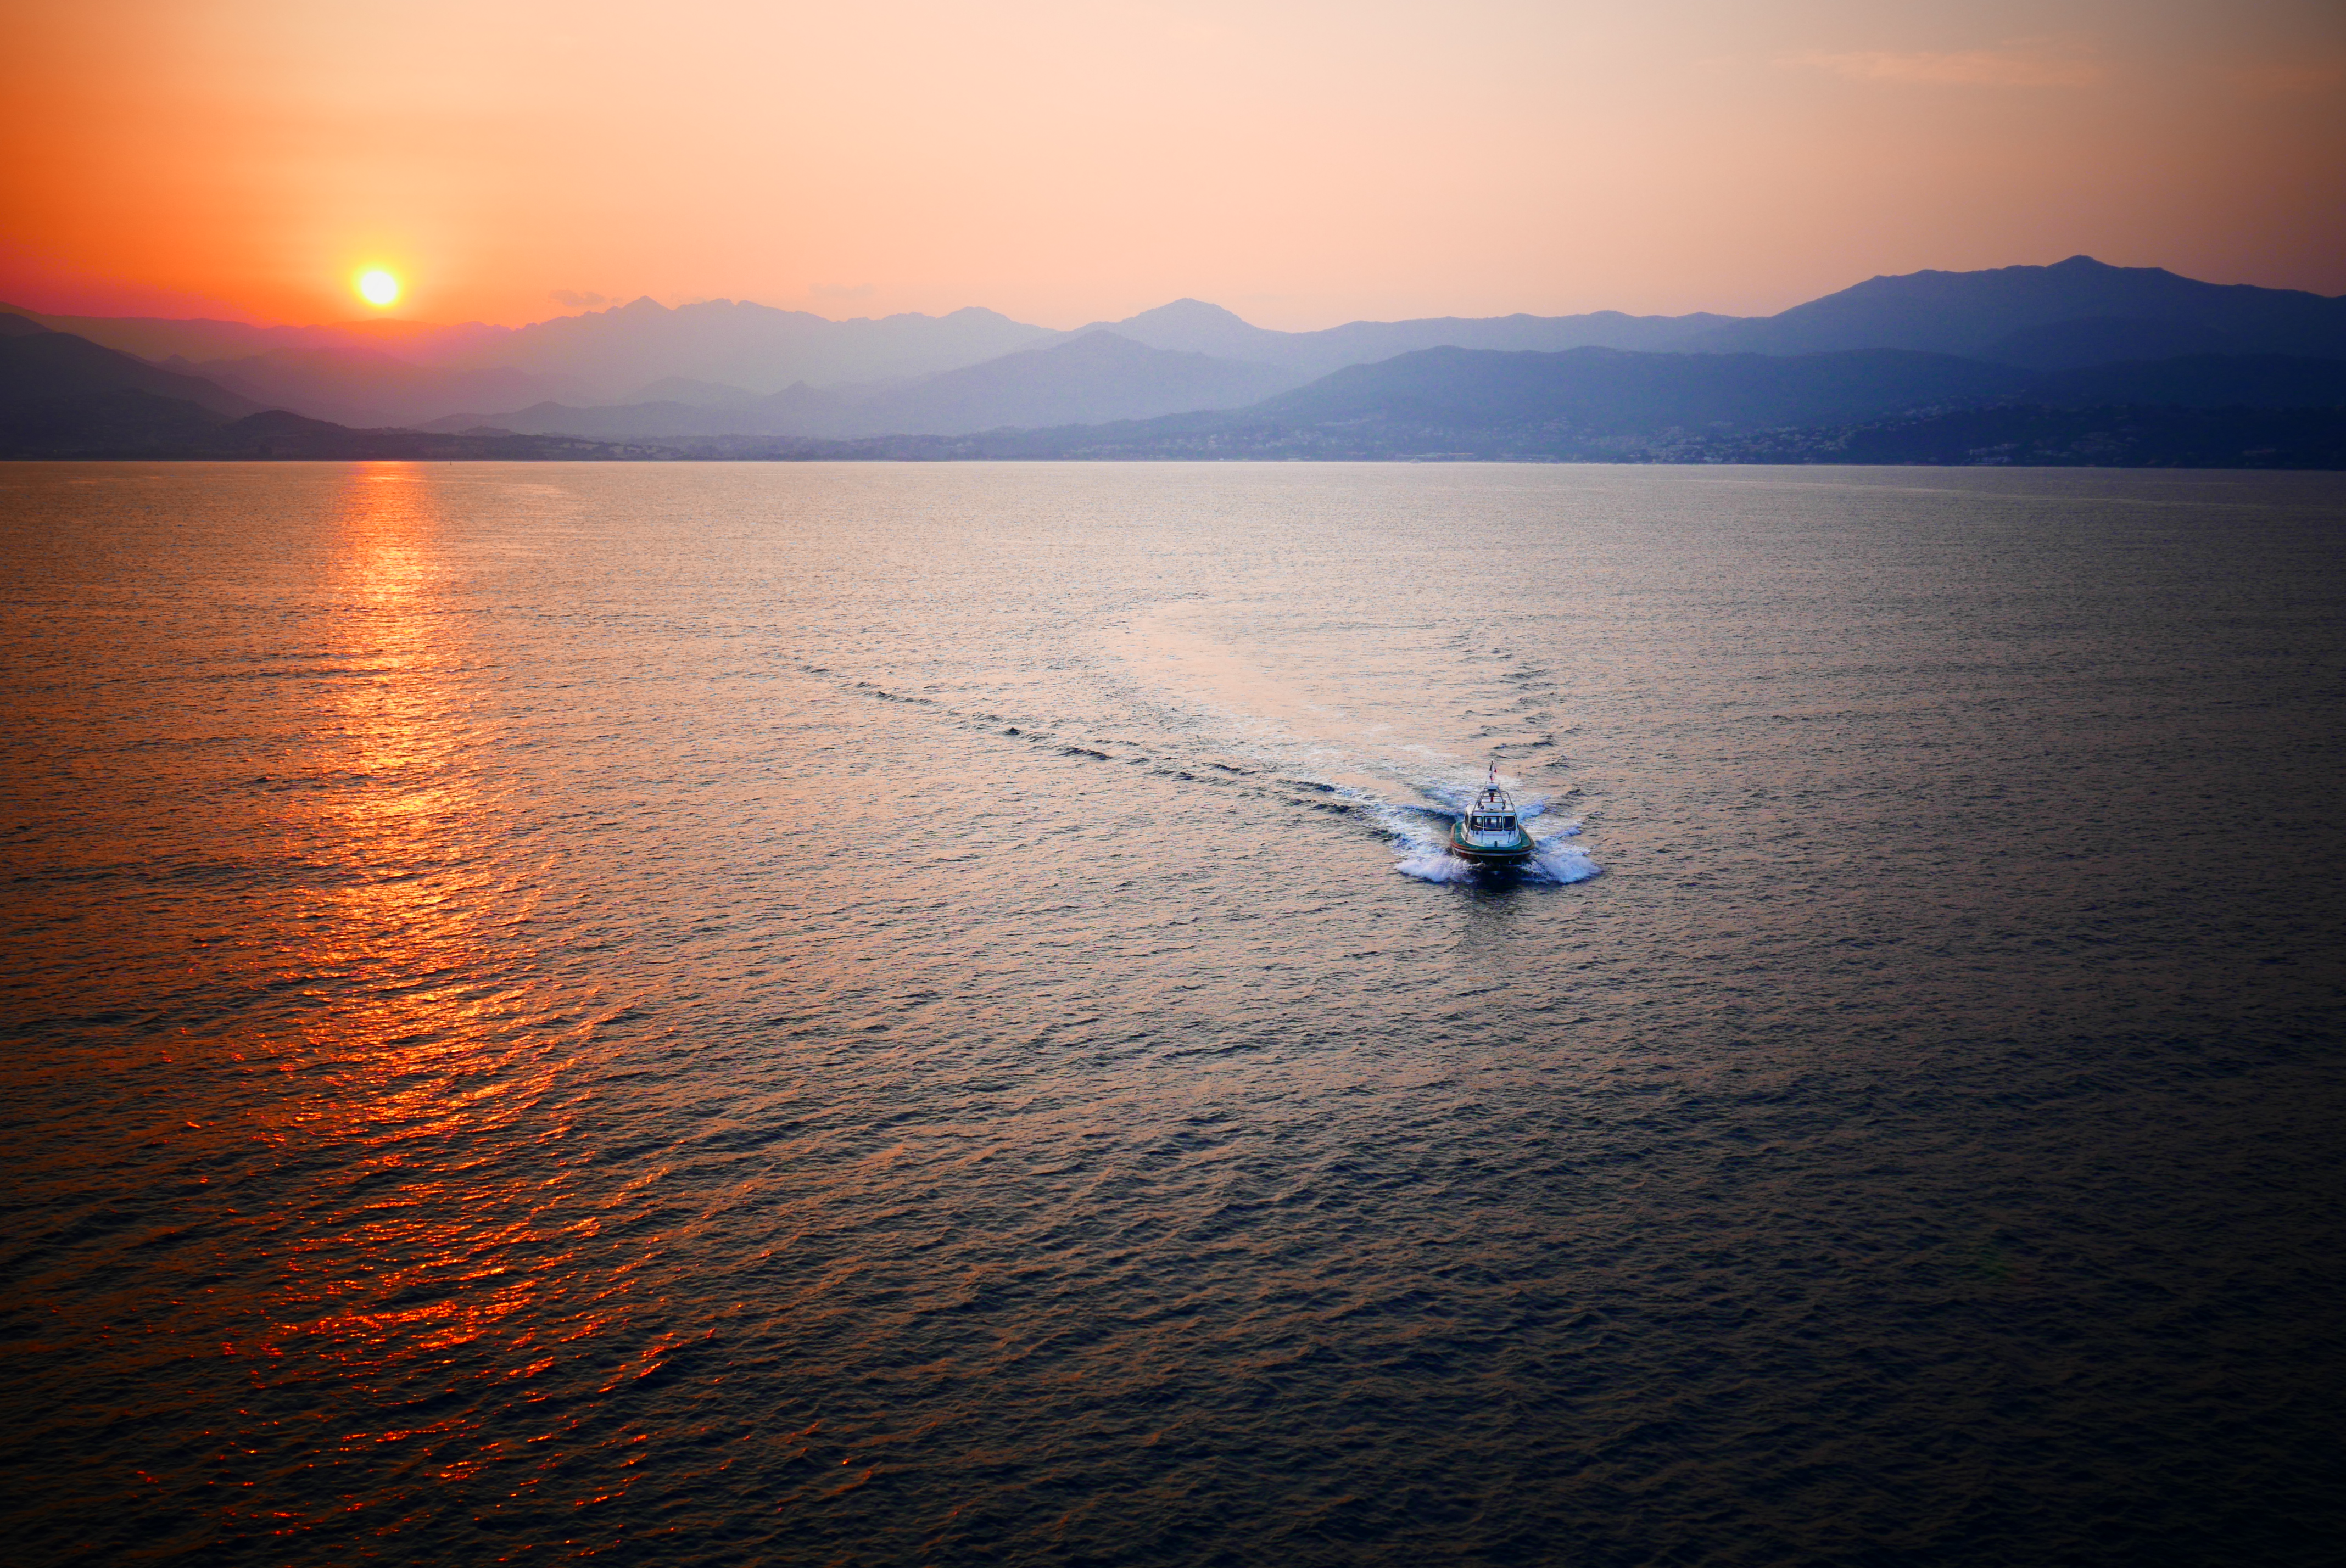
sea, coast, ocean, horizon, sun, sunrise, sunset, sunlight, morning, lake, dawn, dusk, evening, reflection, vehicle, bay, atmospheric phenomenon